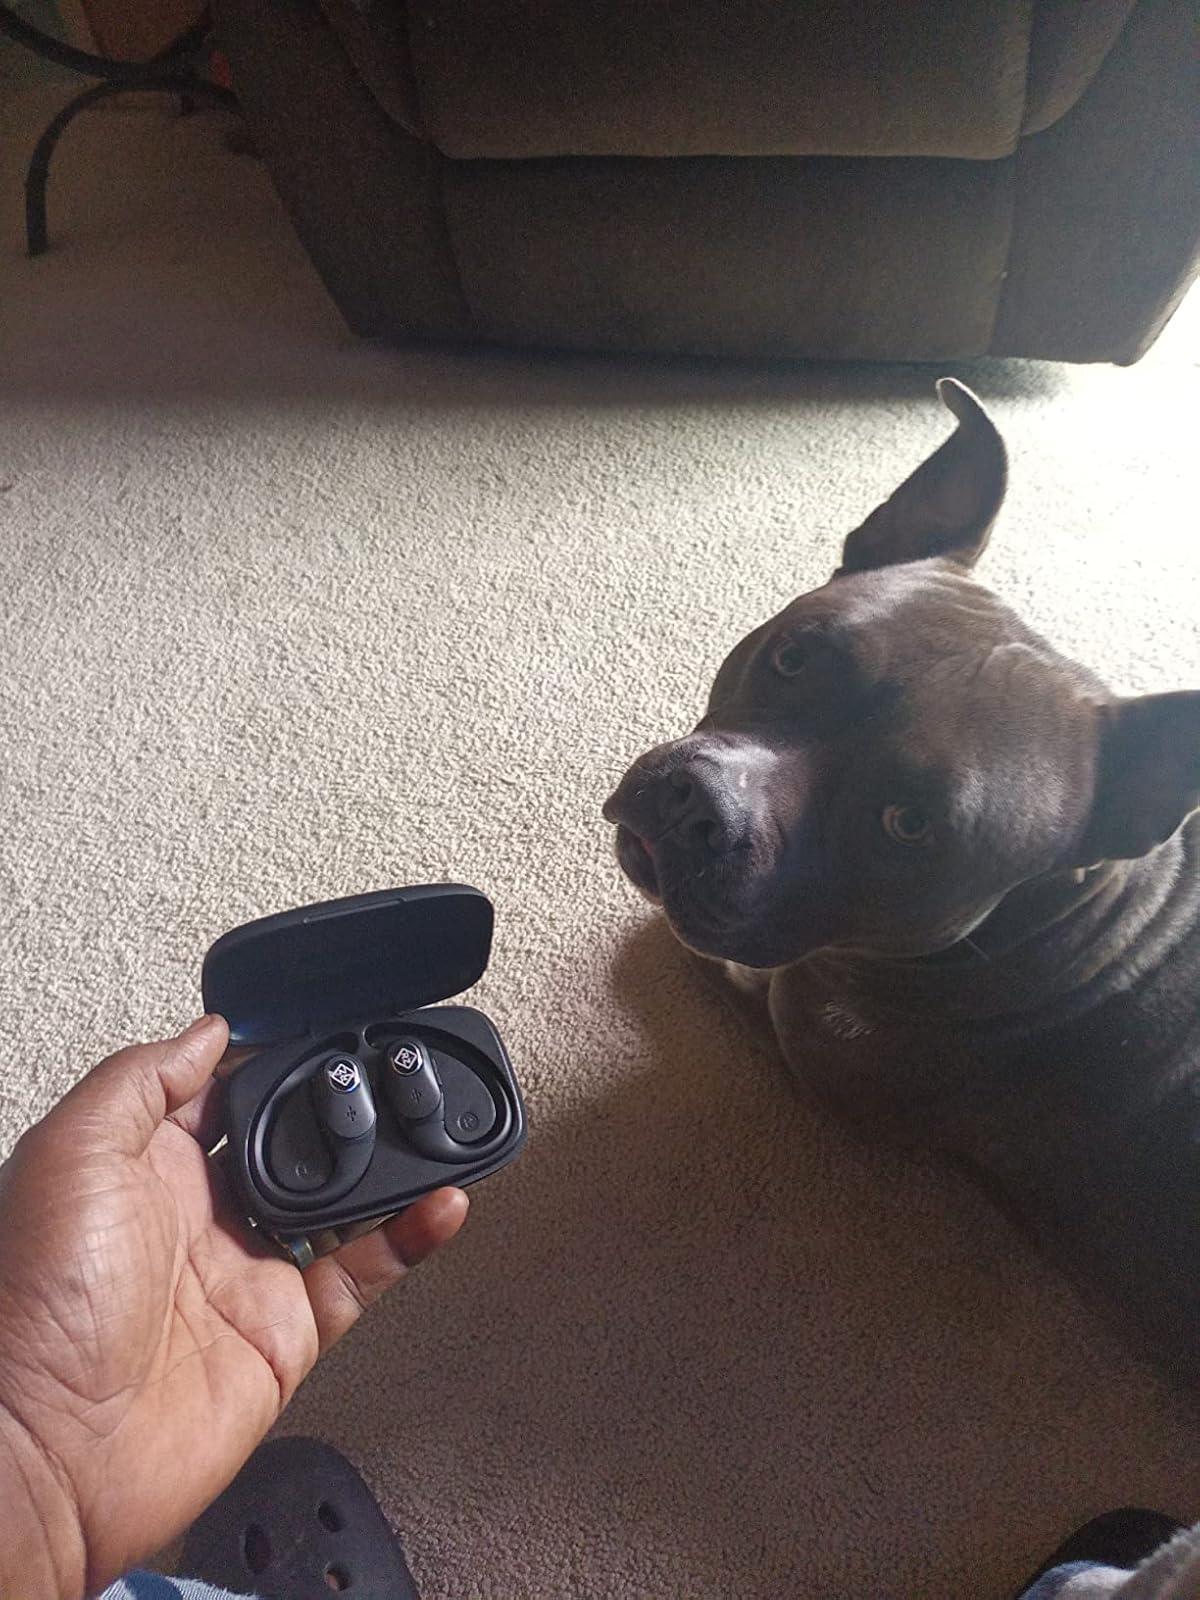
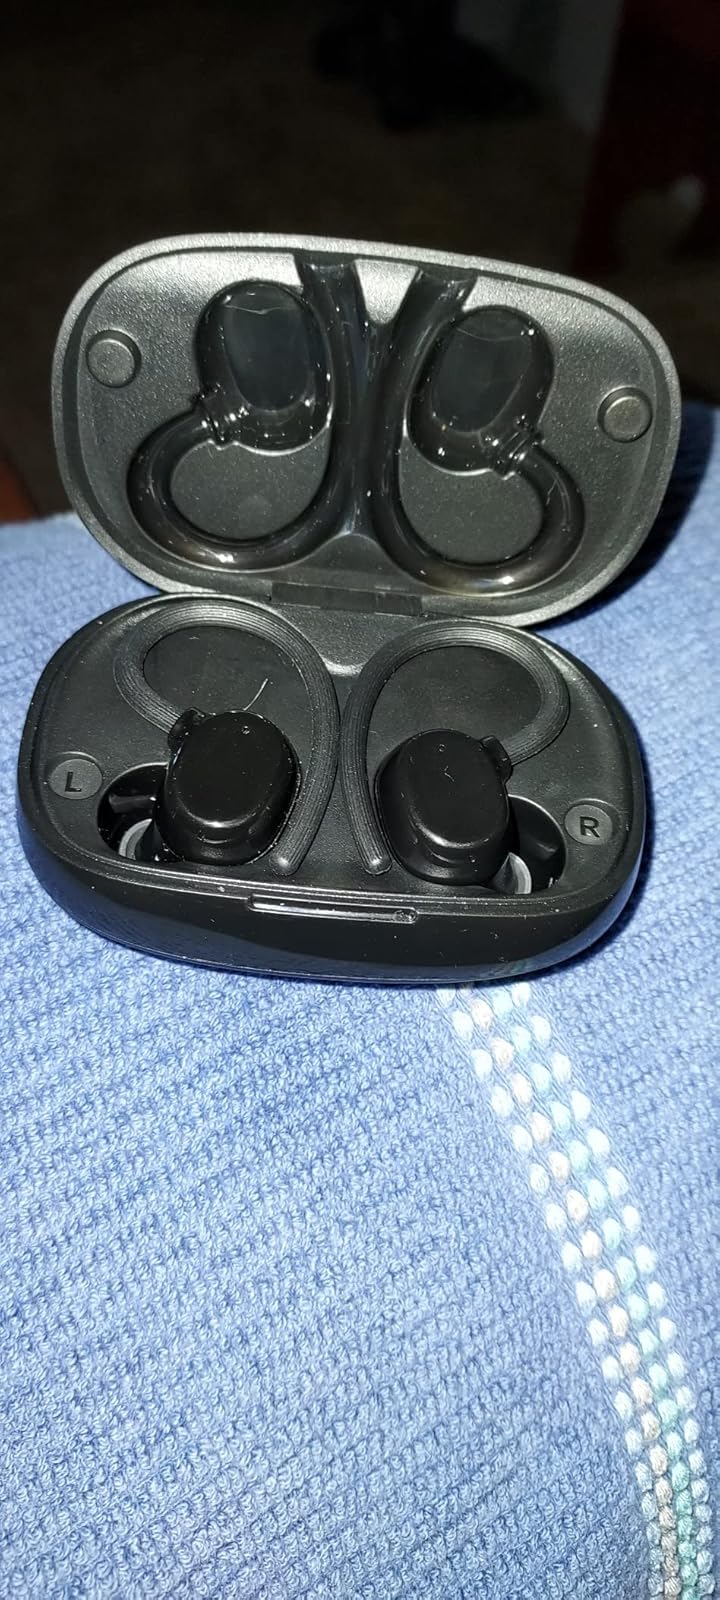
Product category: earbuds
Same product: no